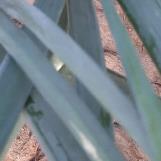
Crop: Onion
Condition: healthy-leaf